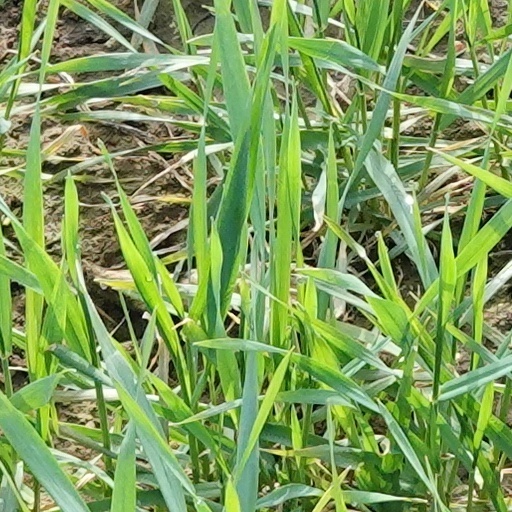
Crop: wheat